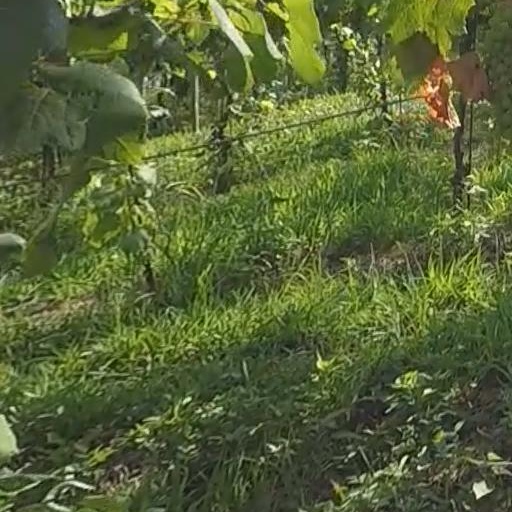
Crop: grape